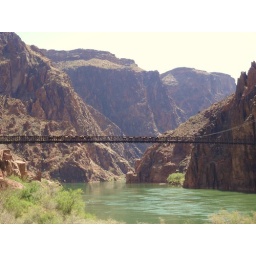
Mules over wooden bridge